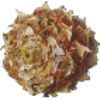
Label: Pineapple Mini 1